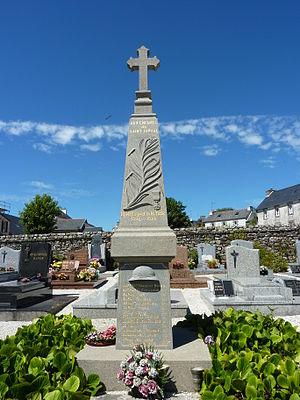
Saint-Rivoal: le monument aux morts
Saint-Rivoal [sɛ̃ʁivwal] est une commune du département du Finistère, dans la région Bretagne, en France. Située dans le canton de Pleyben et l'arrondissement de Châteaulin, elle fait partie de Monts d'Arrée Communauté. Son nom provient du nom de l'un des saints bretons plus ou moins mythiques dénommé sant Riwall ou sant Rioual dont l'étymologie peut être interprété en ri et wal, mais peut aussi avoir à voir avec saint Riware. Longtemps simple trève de Brasparts, Saint-Rivoal fut totalement incluse dans la commune de Brasparts lors de la Révolution française, ne devint paroisse qu'en 1837 et n'accéda à l'indépendance communale qu'en 1925.
Les monuments aux morts de la guerre 1914-1918 peuvent être surmontés d'éléments symbolisant :